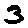
Label: 3